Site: brandenburg
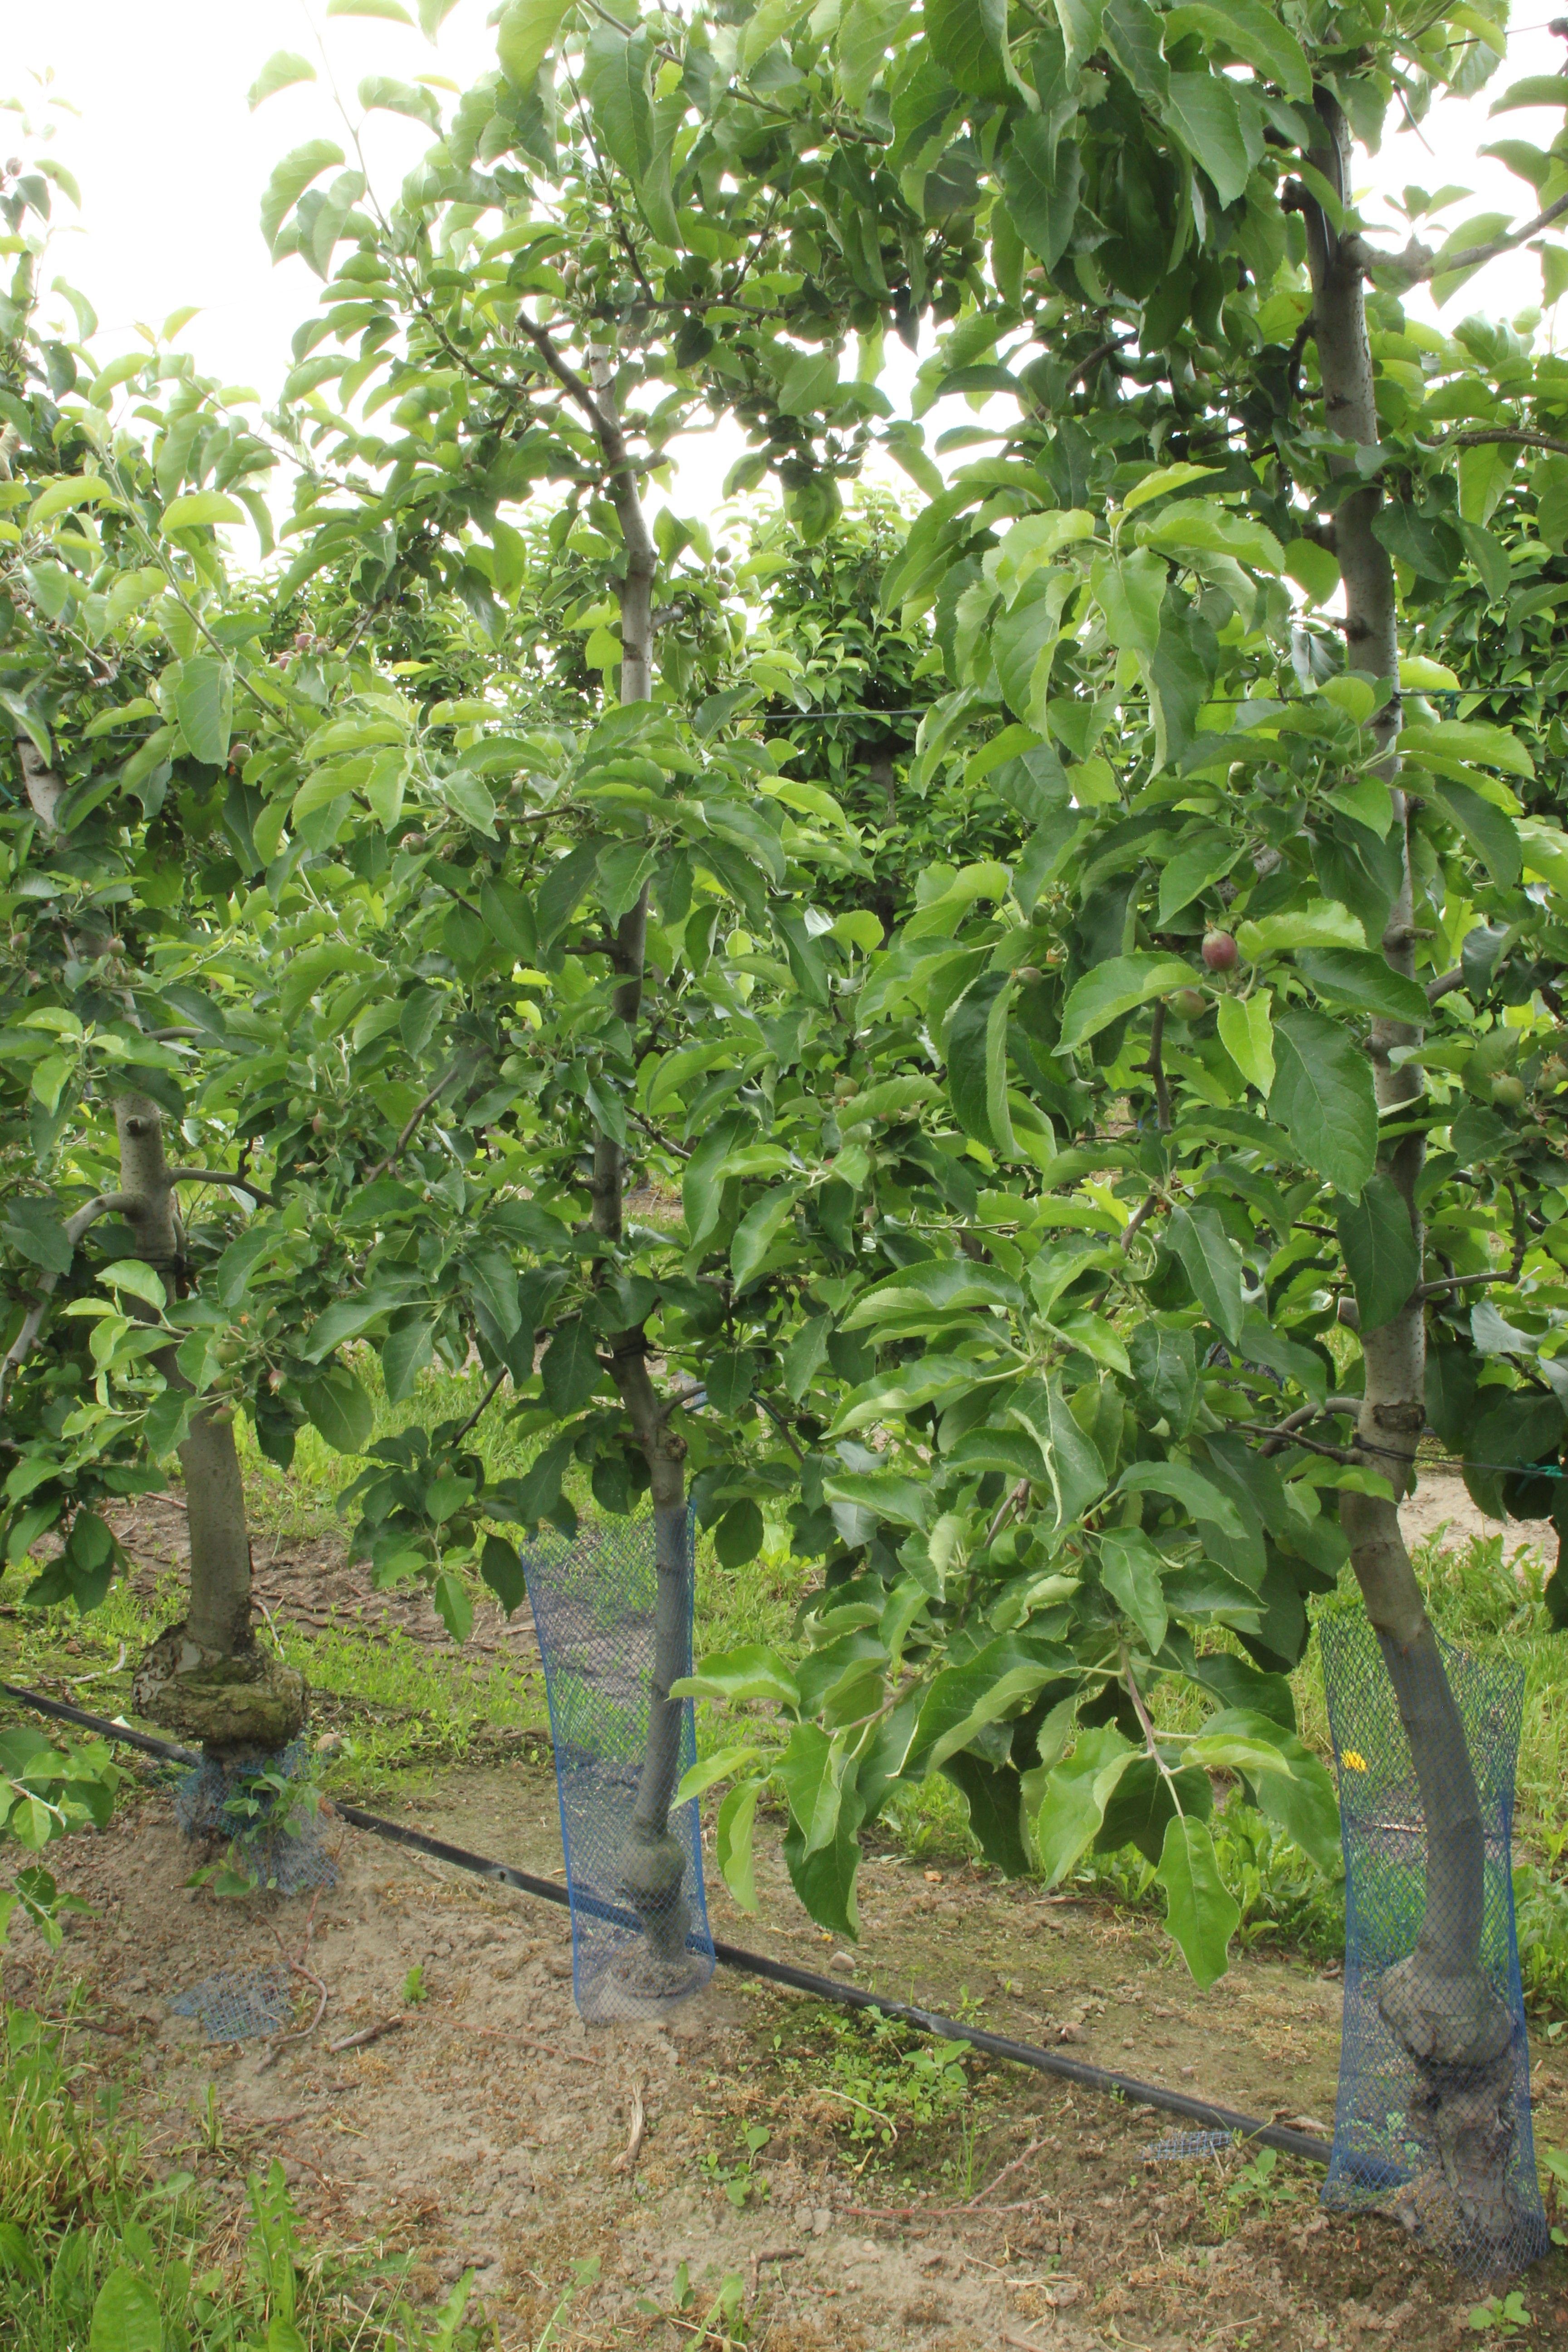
Growth stage (BBCH 72): Development of fruit